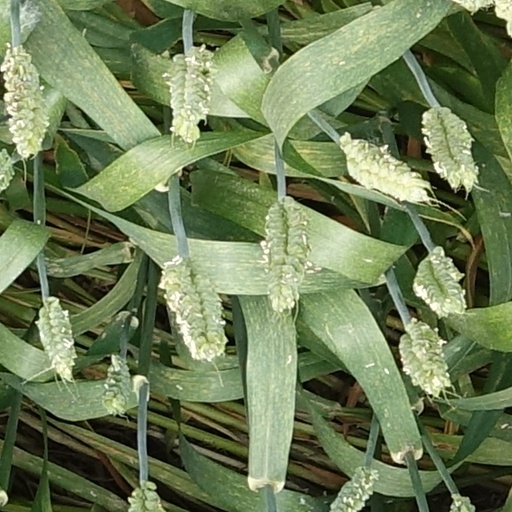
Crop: wheat